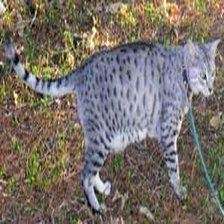
Species: cat
Breed: Egyptian Mau